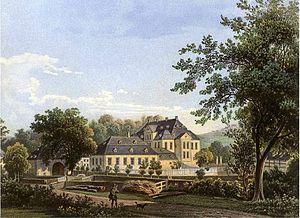
Le château de Körtlinghausen est un château baroque situé en Allemagne dans le Sauerland, entre Rüthen et Warstein dans l'arrondissement de Soest. Ce château entouré de douves se trouve dans la vallée de la Glenne, au nord-ouest de Kallenhardt. Il est entouré d'une immense chênaie, l'une des plus importantes d'Allemagne, datant de plus d'un millénaire.